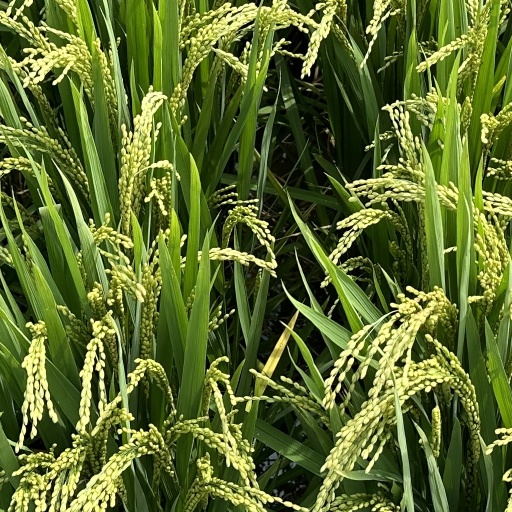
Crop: rice